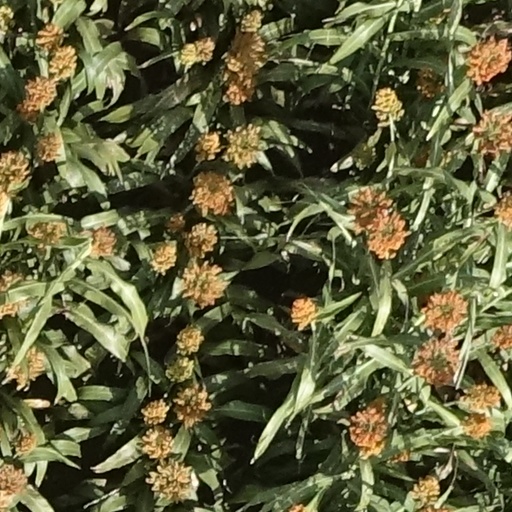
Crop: sorghum